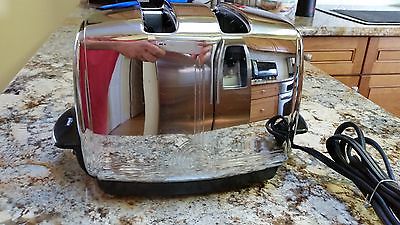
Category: toaster